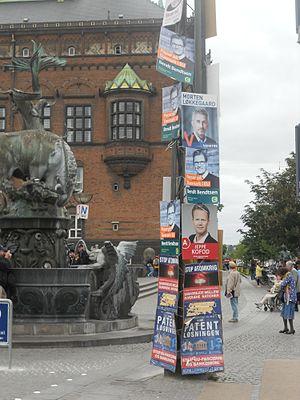
Photographie prise fin mai 2014 à Copenhague, dans le contexte des élections européennes.
Les élections européennes de 2014 ont eu lieu entre le 22 et le 25 mai selon les pays, et le 25 mai 2014 au Danemark. Ces élections étaient les premières depuis l'entrée en vigueur du Traité de Lisbonne qui a renforcé les pouvoirs du Parlement européen et modifié la répartition des sièges entre les différents États-membres. Néanmoins, les Danois ont élu le même nombre de députés européens qu'en 2009, autrement-dit 13 représentants.